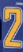
Number: 2